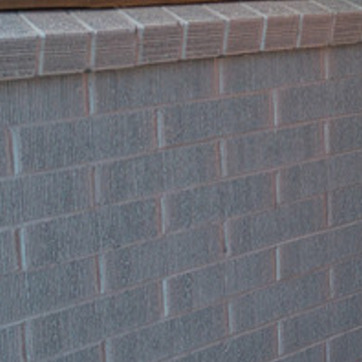
Material: brick